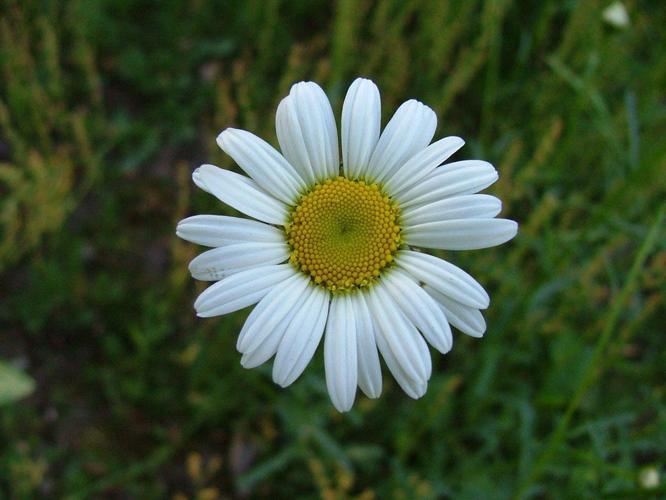
Flower: Daisy